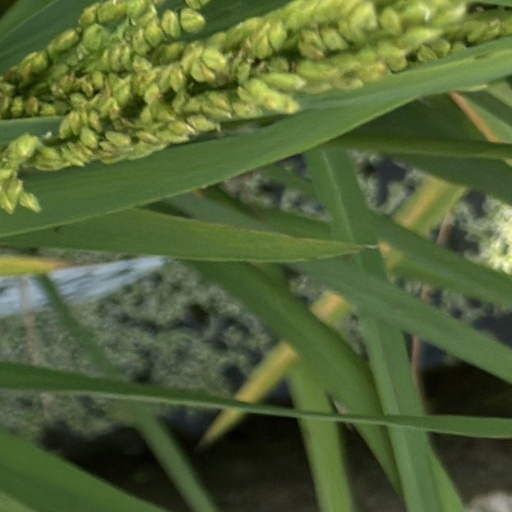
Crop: rice